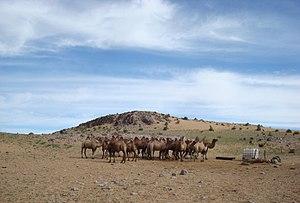
L′élevage en Mongolie a longtemps constitué le principal secteur économique du pays. Les Mongols élèvent des chèvres, des moutons, des bovins, des chevaux et des chameaux.